Question: Please indicate a possible affordance area of baseball bat that can be used for holding
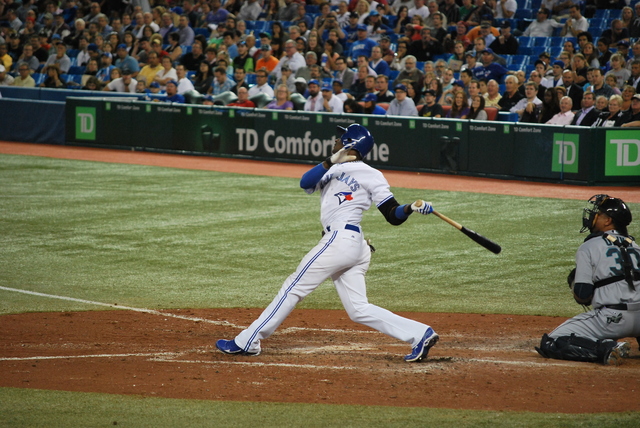
Answer: [414.027, 199.532, 462.972, 230.926]